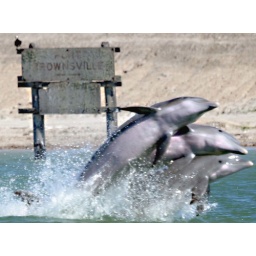
Here are the boys bowriding in front of an inbound ship